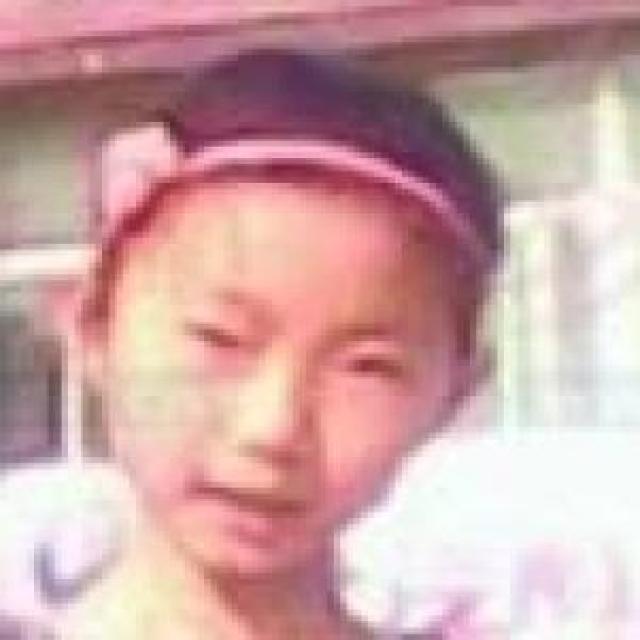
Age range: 0-12